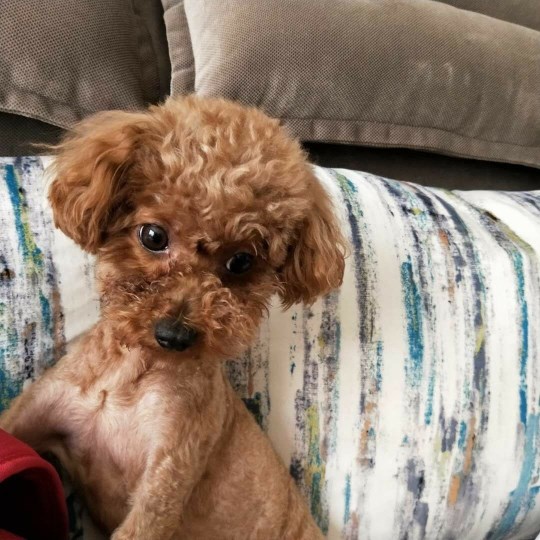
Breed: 7449-n000128-teddy